Maura Johnston

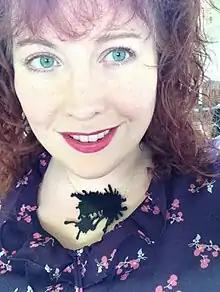
Johnston in 2013

Maura K. Johnston (born May 28, 1975) is a writer, editor and music critic. A member of Boston College's journalism faculty, she has written for "Rolling Stone", "The Boston Globe", "Pitchfork", "The Awl", "The New York Times", "Spin" and "The Guardian".